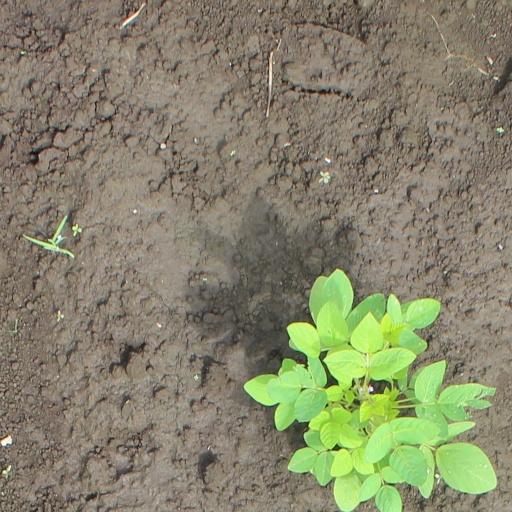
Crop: soybean